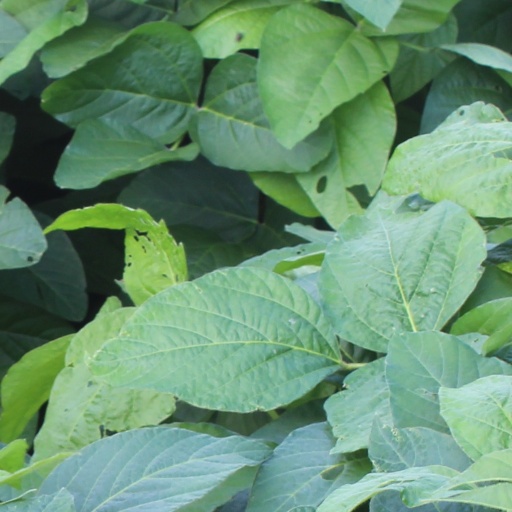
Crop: soybean